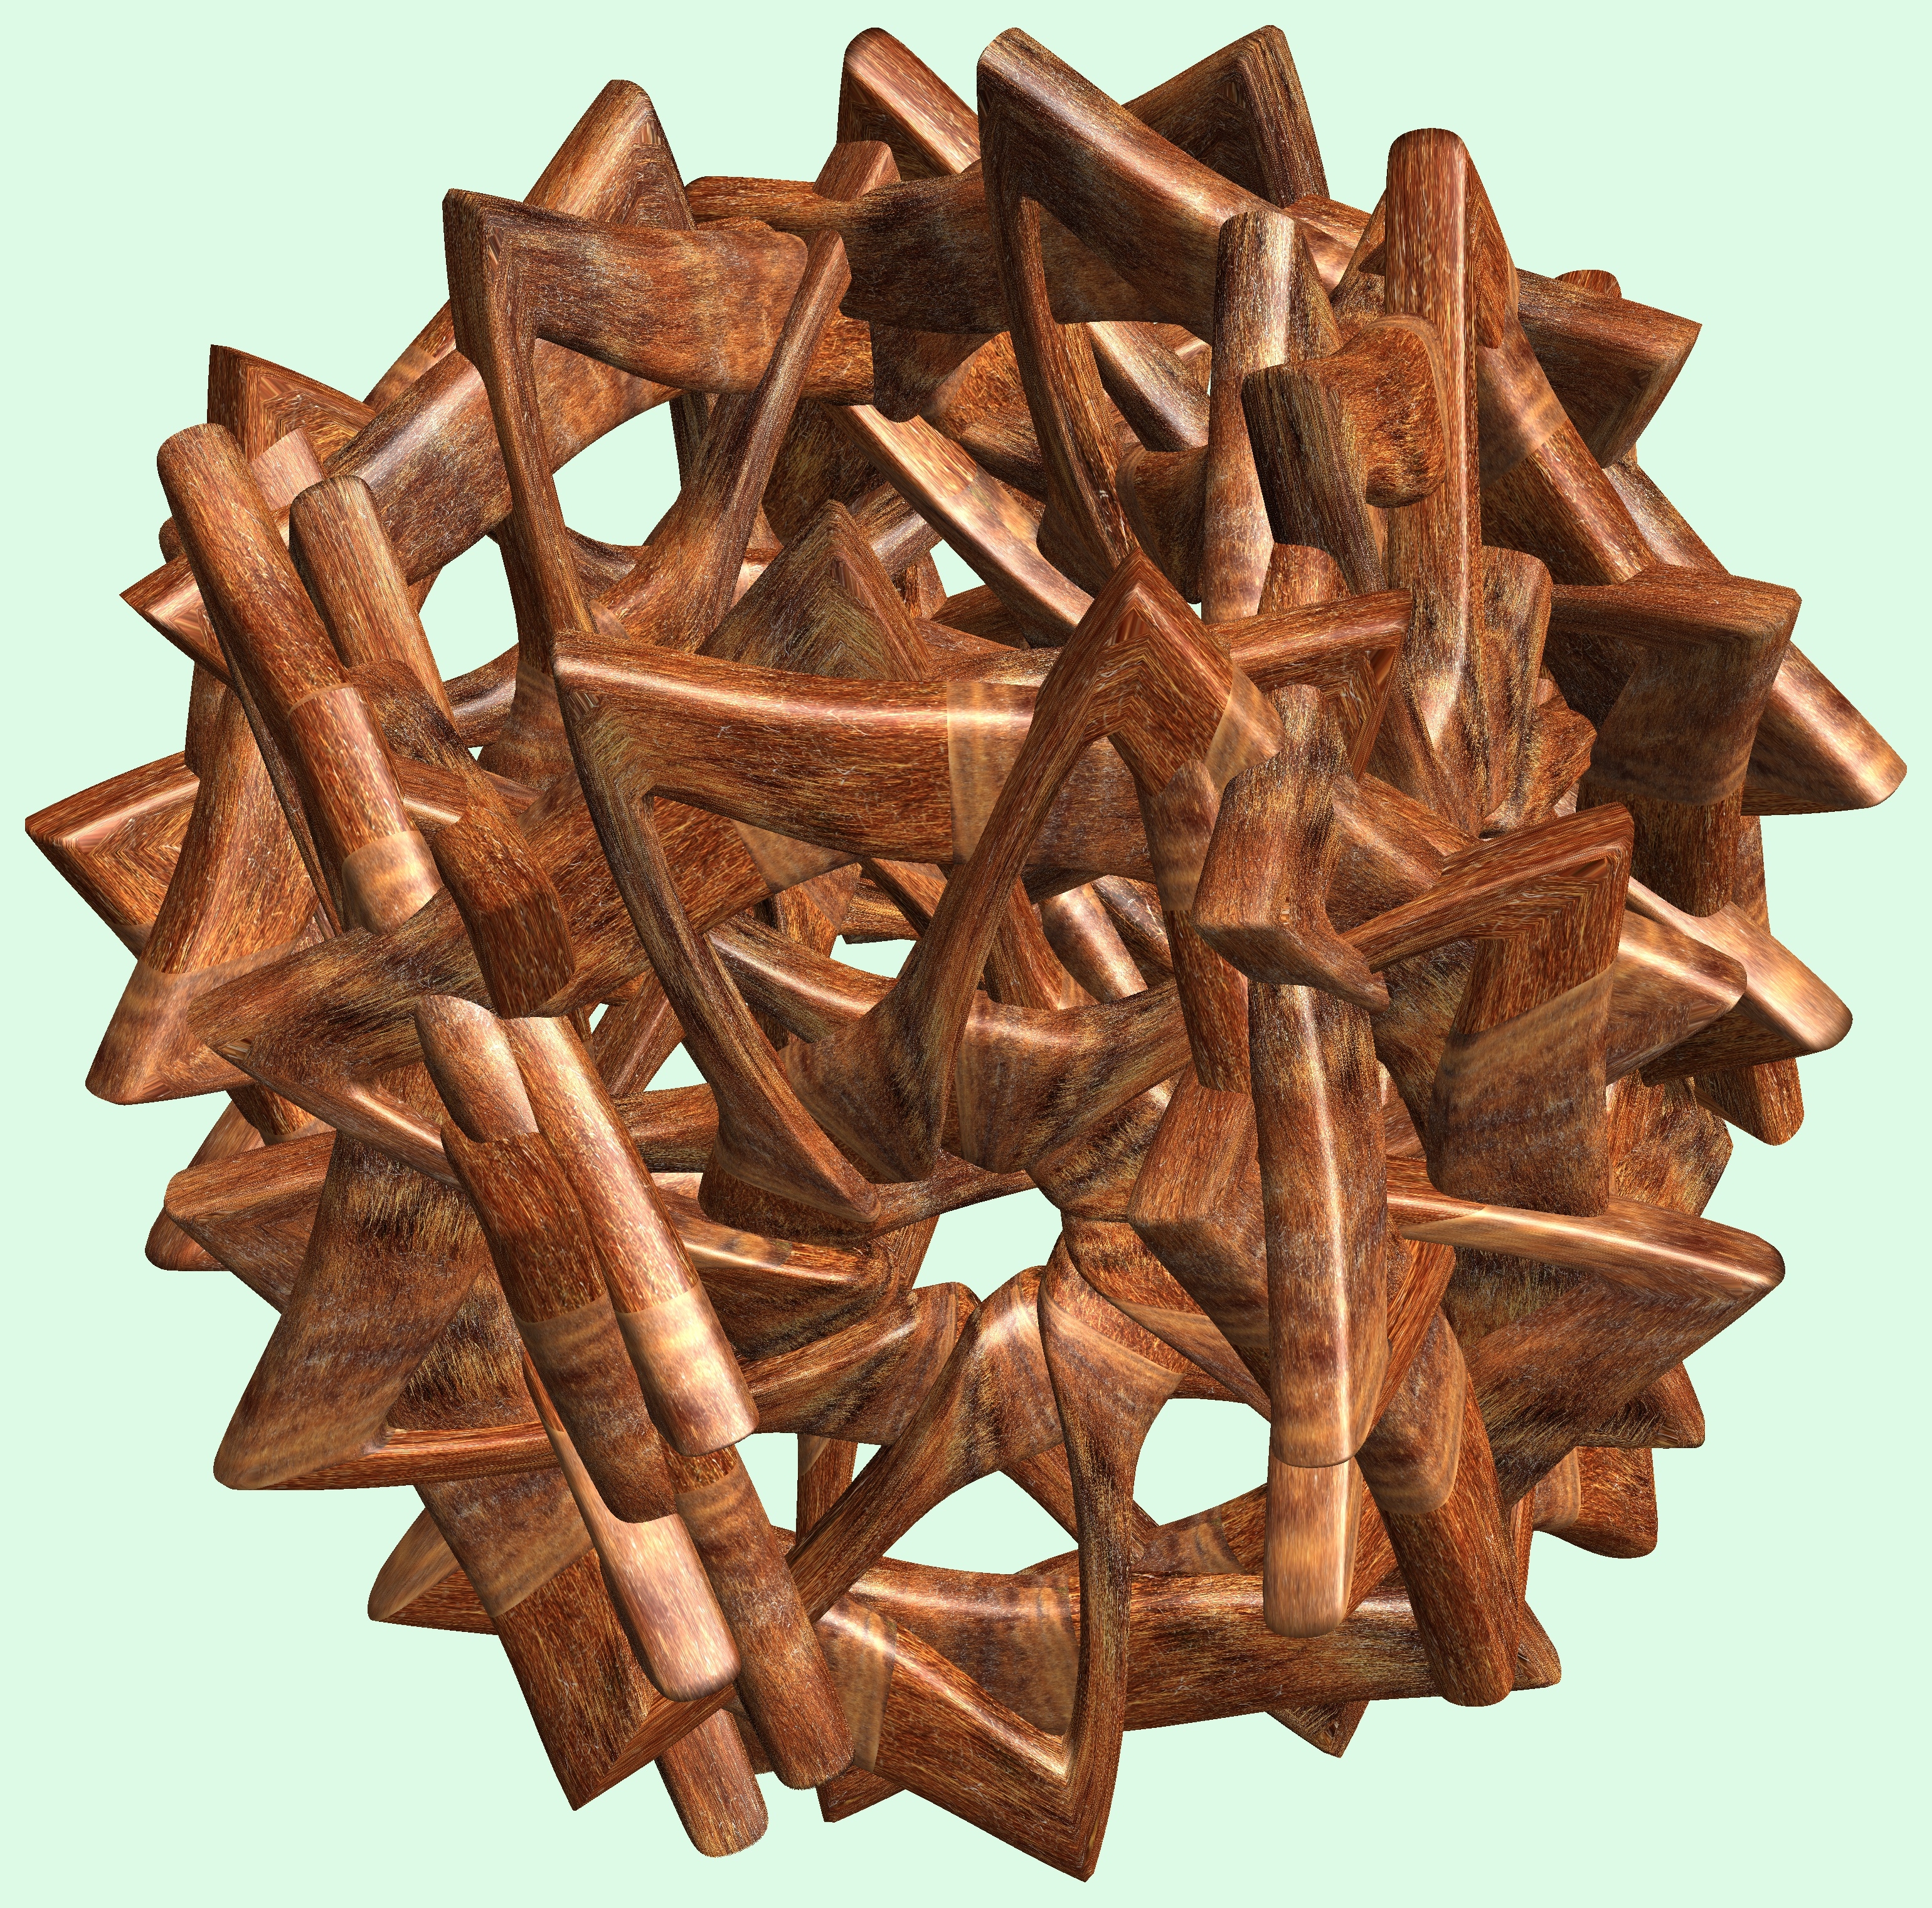
tree, branch, structure, wood, texture, leaf, pattern, lighting, twig, christmas decoration, cool image, figure, design, symmetry, 3d, graphic, carving, knot, mathematica, cg, parametricplot3d, code, program, algorithm, abstruct, mapping